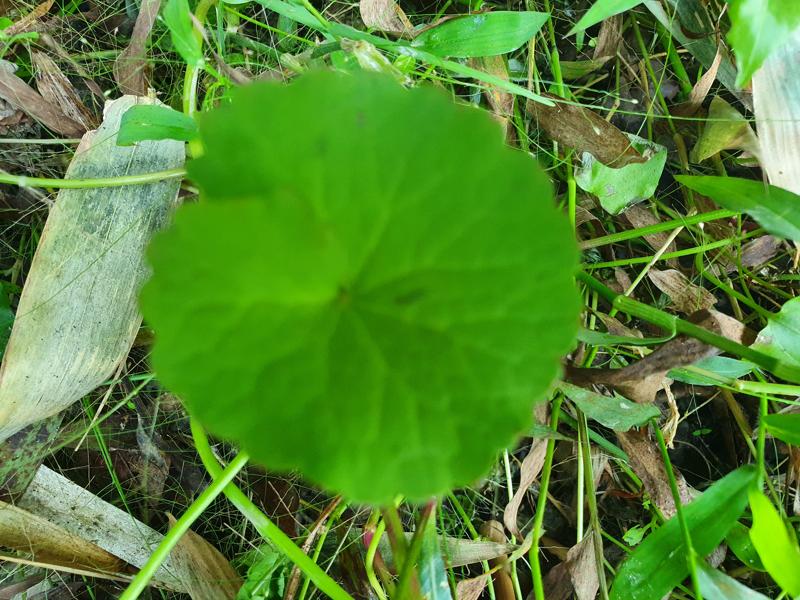
Weed species: Centella asiatica